Hero (2007 film)

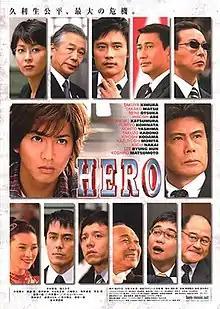
Film poster

Hero is a 2007 Japanese feature film based on the 2001 Japanese TV series of the same name. The original series spawned a 2-hour TV special in 2006 which followed the main character, Kuryu, five years later. That special sets up the lead-in for the 2007 feature film.